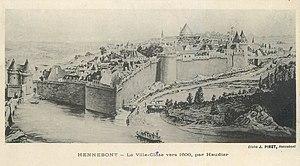
La ville close d'Hennebont vers 1600 par Heudier ( carte postale ancienne, cliché de J. Piret )
Hennebont [ɛnbɔ̃] est une commune française de 15 489 habitants située en région Bretagne dans l'ouest du département du Morbihan, en aval du Blavet, fleuve côtier autour duquel historiquement la ville s'est développée. Ses habitants sont appelés Hennebontais et Hennebontaises. La commune est chef-lieu du canton d'Hennebont et fait partie de l'arrondissement de Lorient, du Pays de Lorient, du syndicat mixte de la Vallée du Blavet et de Lorient Agglomération avec 24 autres communes.